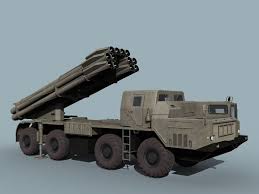
Label: Self Propelled Artillery